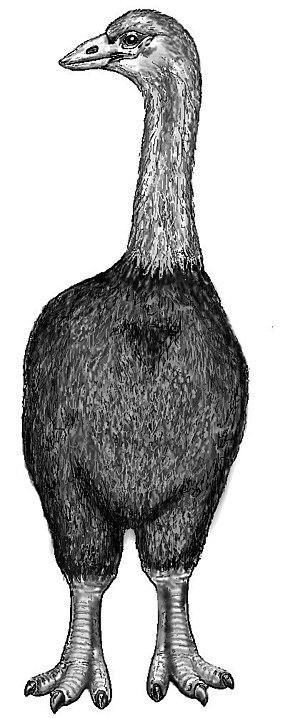
L'ancien ordre des Aepyornithiformes regroupe la seule famille des Aepyornithidés ou oiseaux-éléphants, qui comprend trois genres : † Aepyornis, † Vorombe et † Mullerornis. Toutes les espèces de cet ordre sont aujourd'hui éteintes. Deux d'entre elles peuvent avoir survécu jusqu'après l'an 1500 et être à l'origine de la légende du Rokh.
L'Æpyornis ou Oiseau-éléphant était un oiseau géant, faisant partie des ratites. Il vivait exclusivement à Madagascar.